Puri

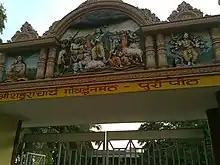
Govardhana matha main gate

The city has many other "Mathas" as well. The Emar Matha was founded by the Tamil Vaishnava saint Ramanujacharya in the 12th century AD. This Matha, which is now located in front of Simhadvara across the eastern corner of the Jagannath Temple, is reported to have been built in the 16th century during the reign of kings of Suryavamsi Gajapatis. The Matha was in the news on 25 February 2011 for the large cache of 522 silver slabs unearthed from a closed chamber.